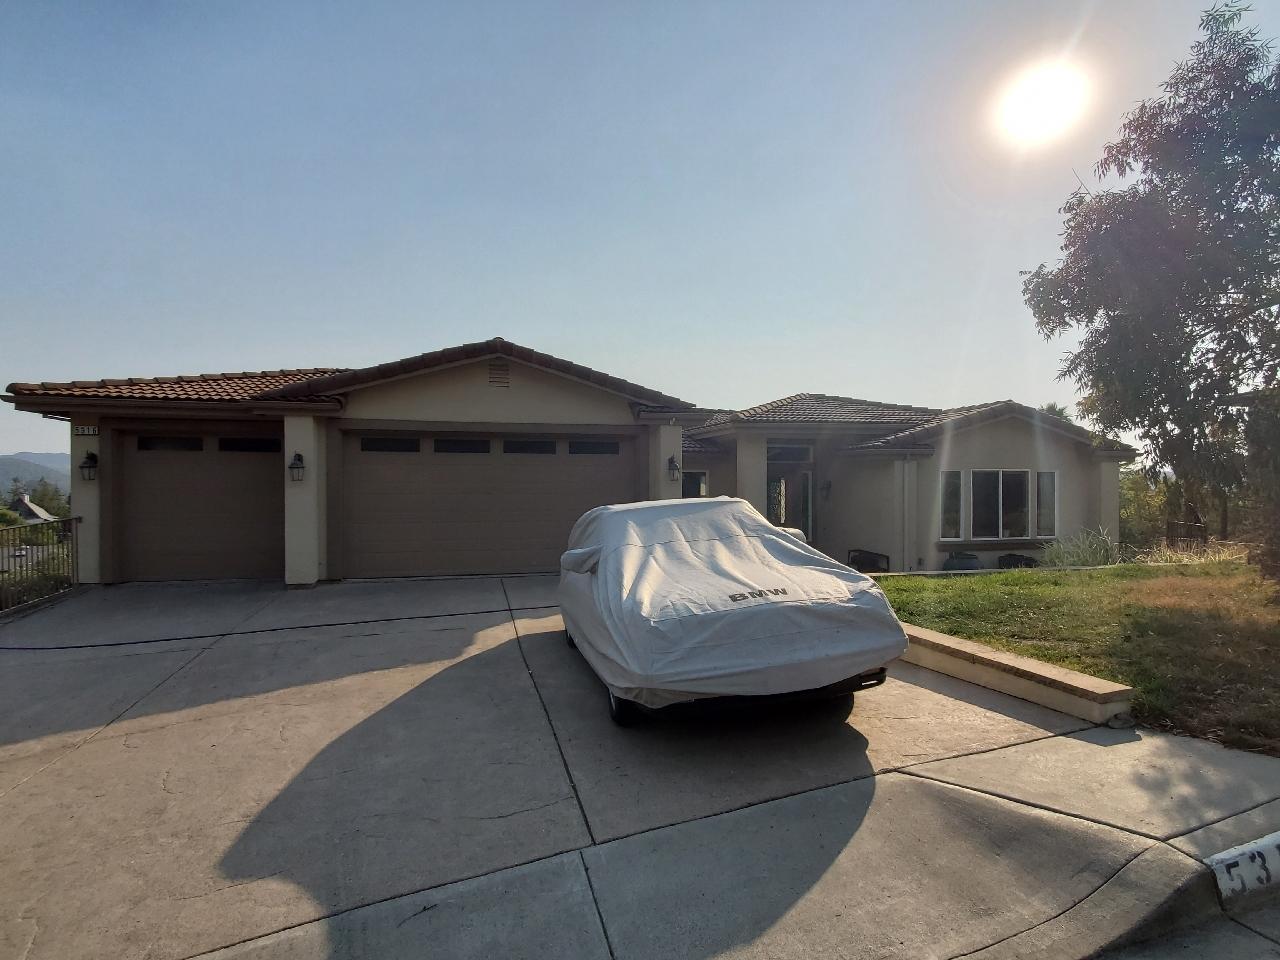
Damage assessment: no_damage